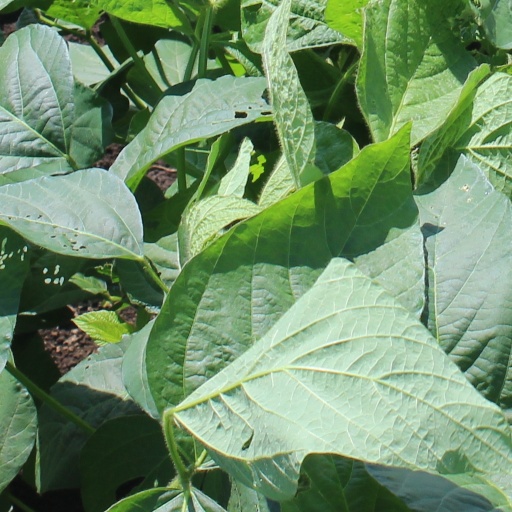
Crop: soybean